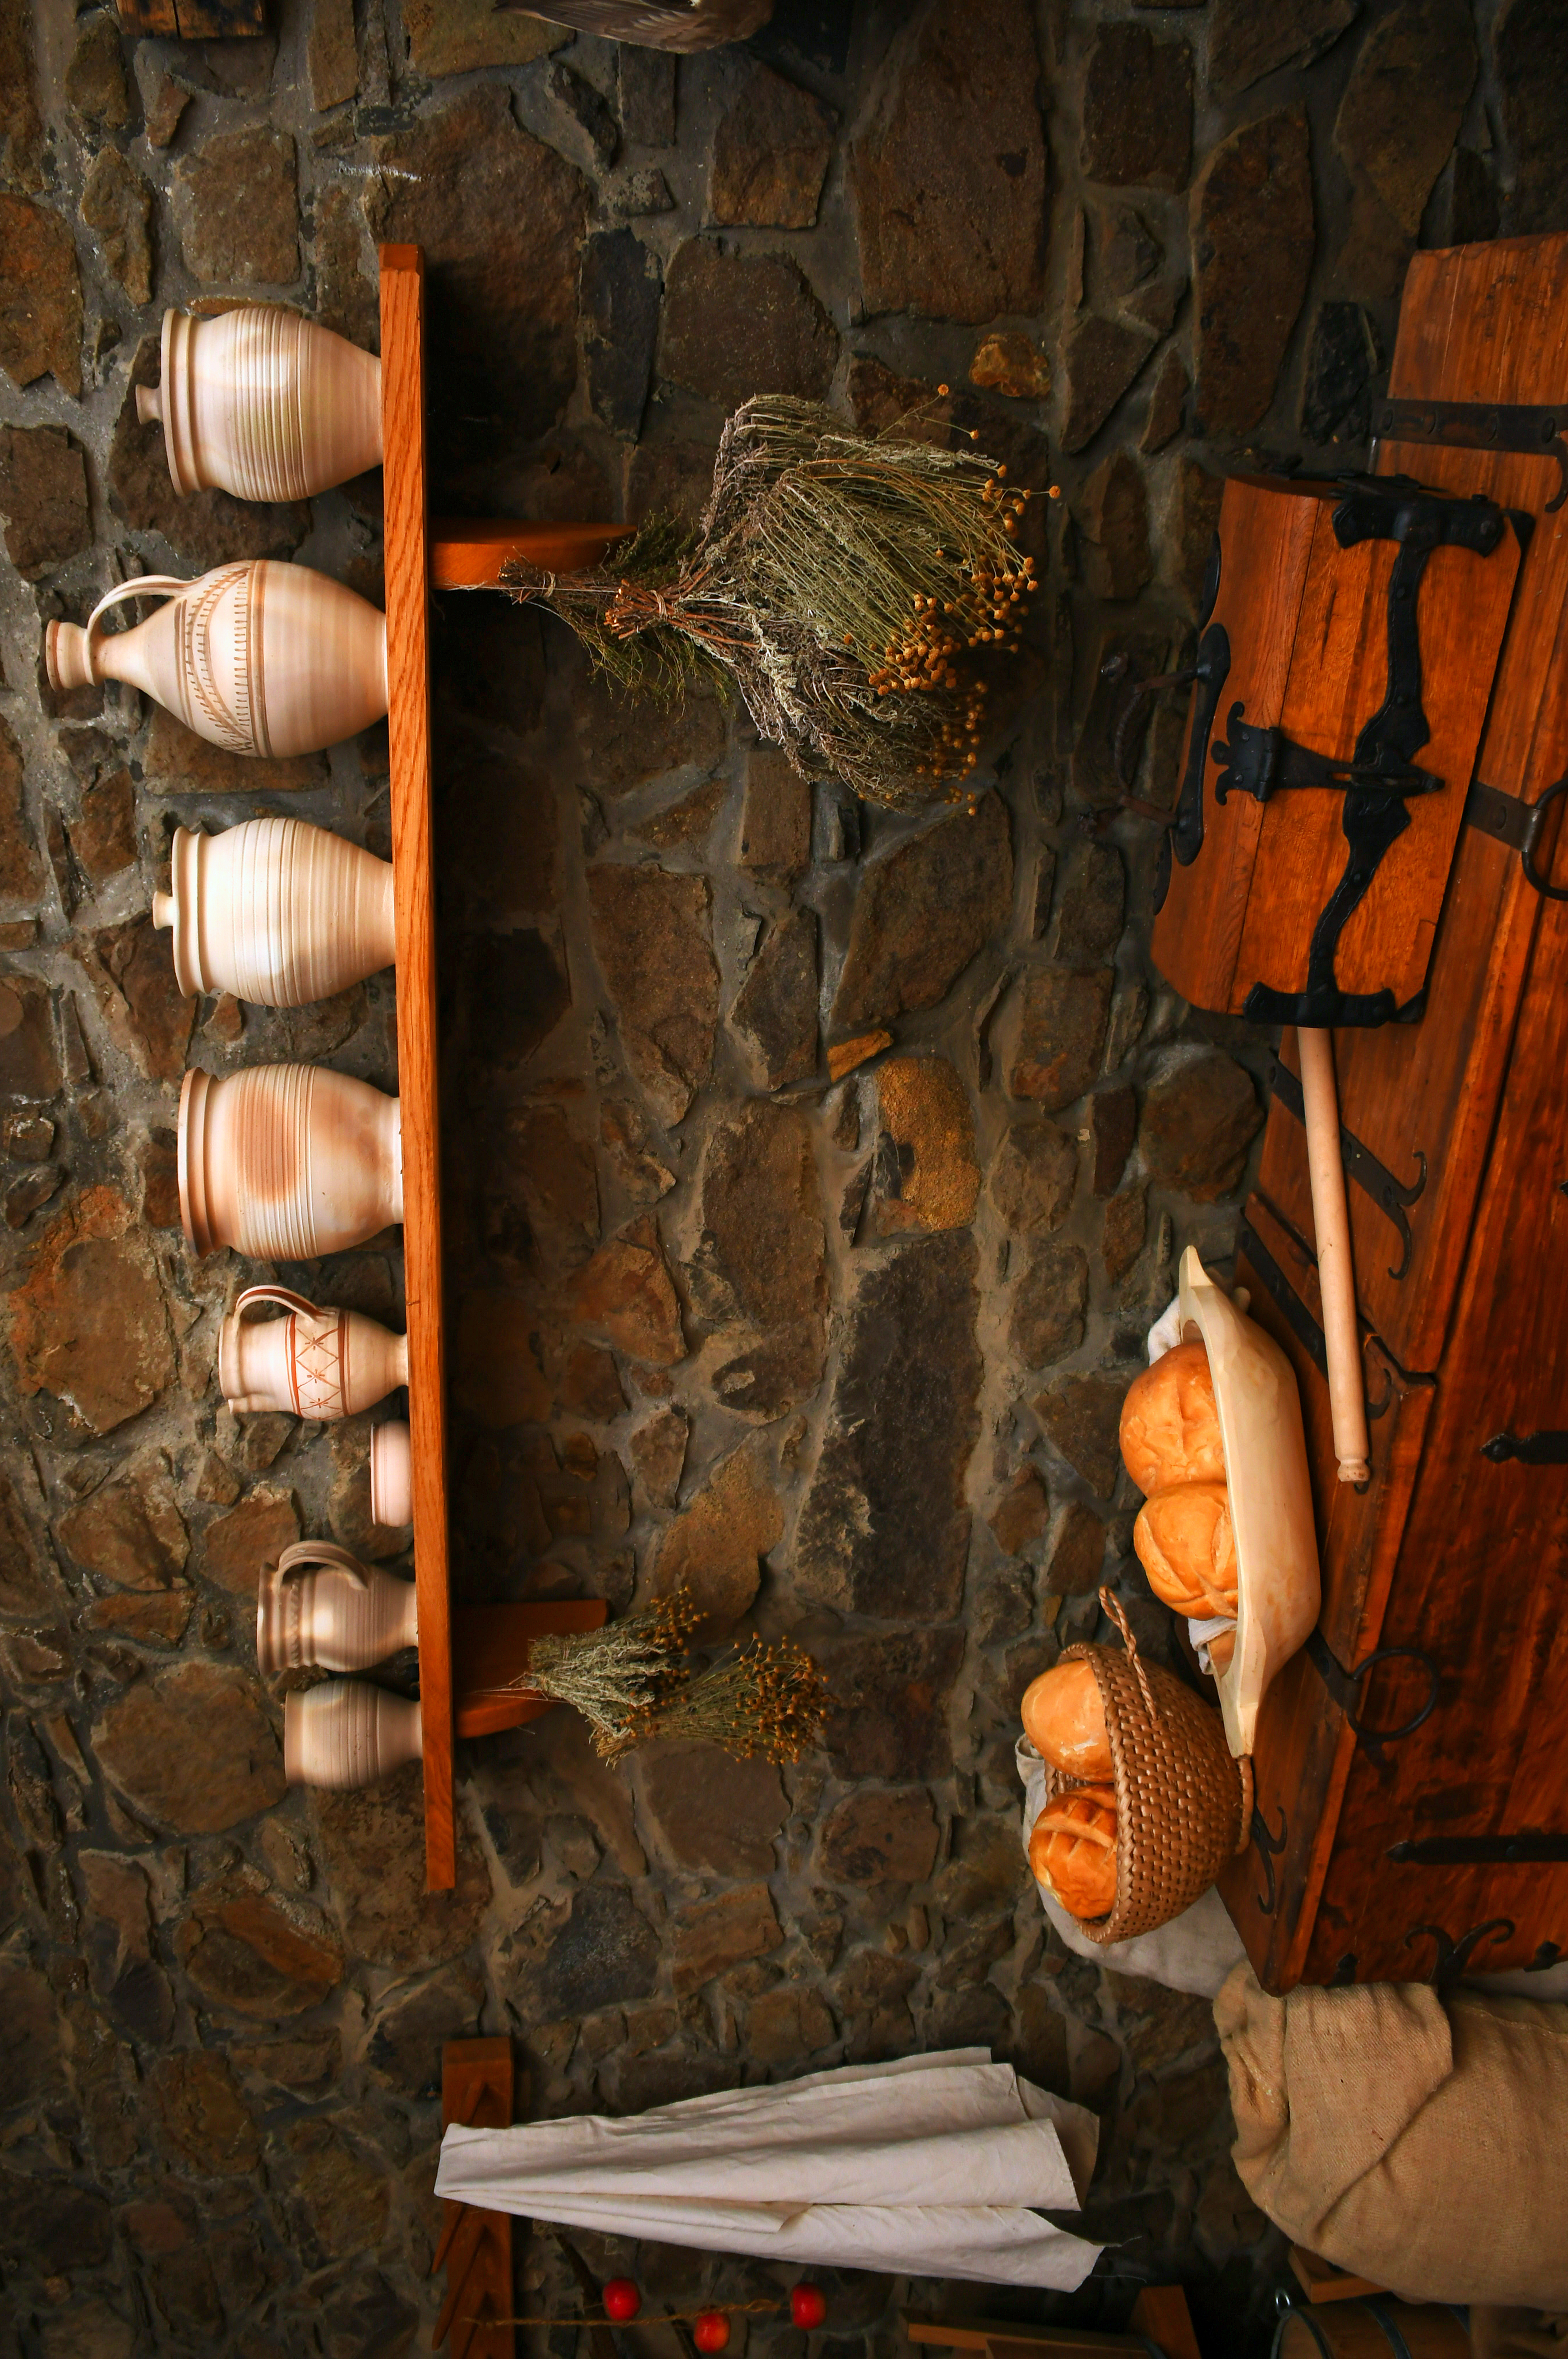
castle, interior, medieval, old, ancient, wall, kitchen, architecture, historic, history, building, room, stone, house, hall, table, knight, king, tourism, inside, palace, church, game, thrones, wood, temple